Pizza Hut

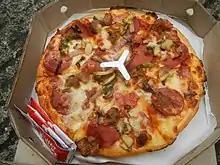
Pizza Hut pizzas contain high amounts of salt.

In 1996, as part of Pizza Hut's global advertising strategy using celebrities, Formula One driver Damon Hill and BBC motorsport commentator Murray Walker advertised the stuffed crust pizza, which parodies Walker's extravagant style.